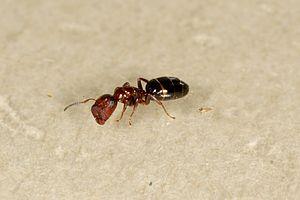
Camponotus truncatus est une espèce de fourmis arboricoles de la sous-famille des Formicinae faisant son nid dans les cavités des arbres. La fondation est indépendante et les colonies, monogynes, peuvent comporter une centaine d'ouvrières.